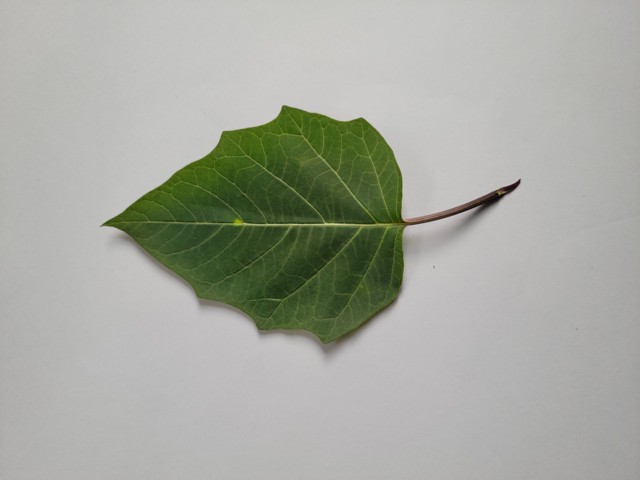
Plant: kalodhutura